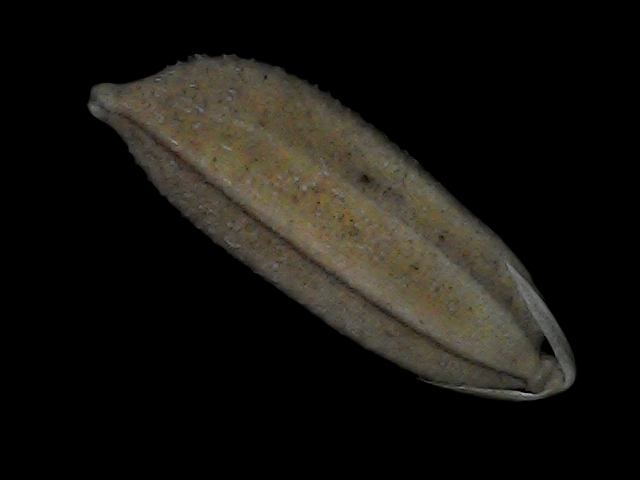
Rice variety: Bd72